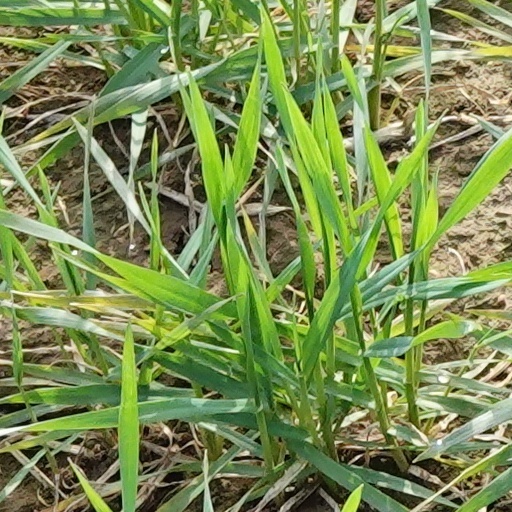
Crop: wheat